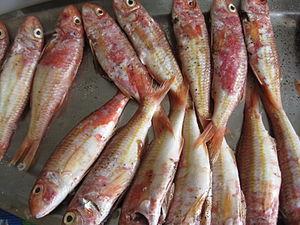
Rouget cuits pour l'alimentation
Rouget est un nom vernaculaire ambigu donné en français à plusieurs espèces de poissons osseux le plus souvent méditerranéens, mais aussi d'Afrique et d'Asie.